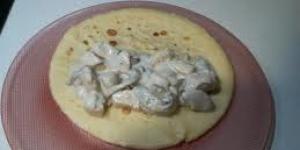
crepes rellenos de mejillones con salsa de setas